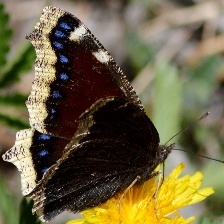
Species: MOURNING CLOAK
Butterfly family (ImageNet category): admiral